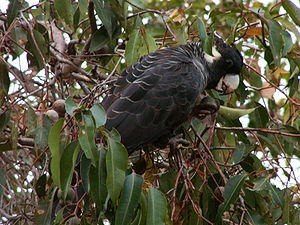
Hvidhalet ravnekakadu
Hvidhalet ravnekakadu er en fugl i familien kakaduer i ordenen papegøjer, der lever i det sydvestlige Australien.